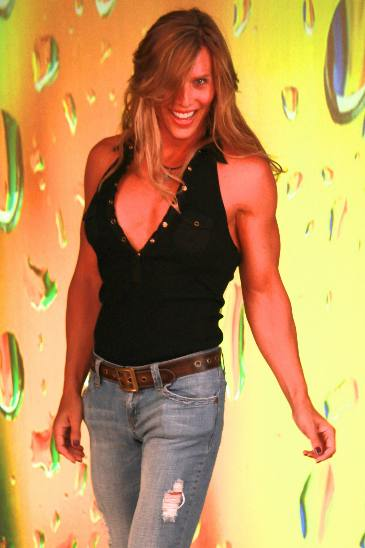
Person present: Yes